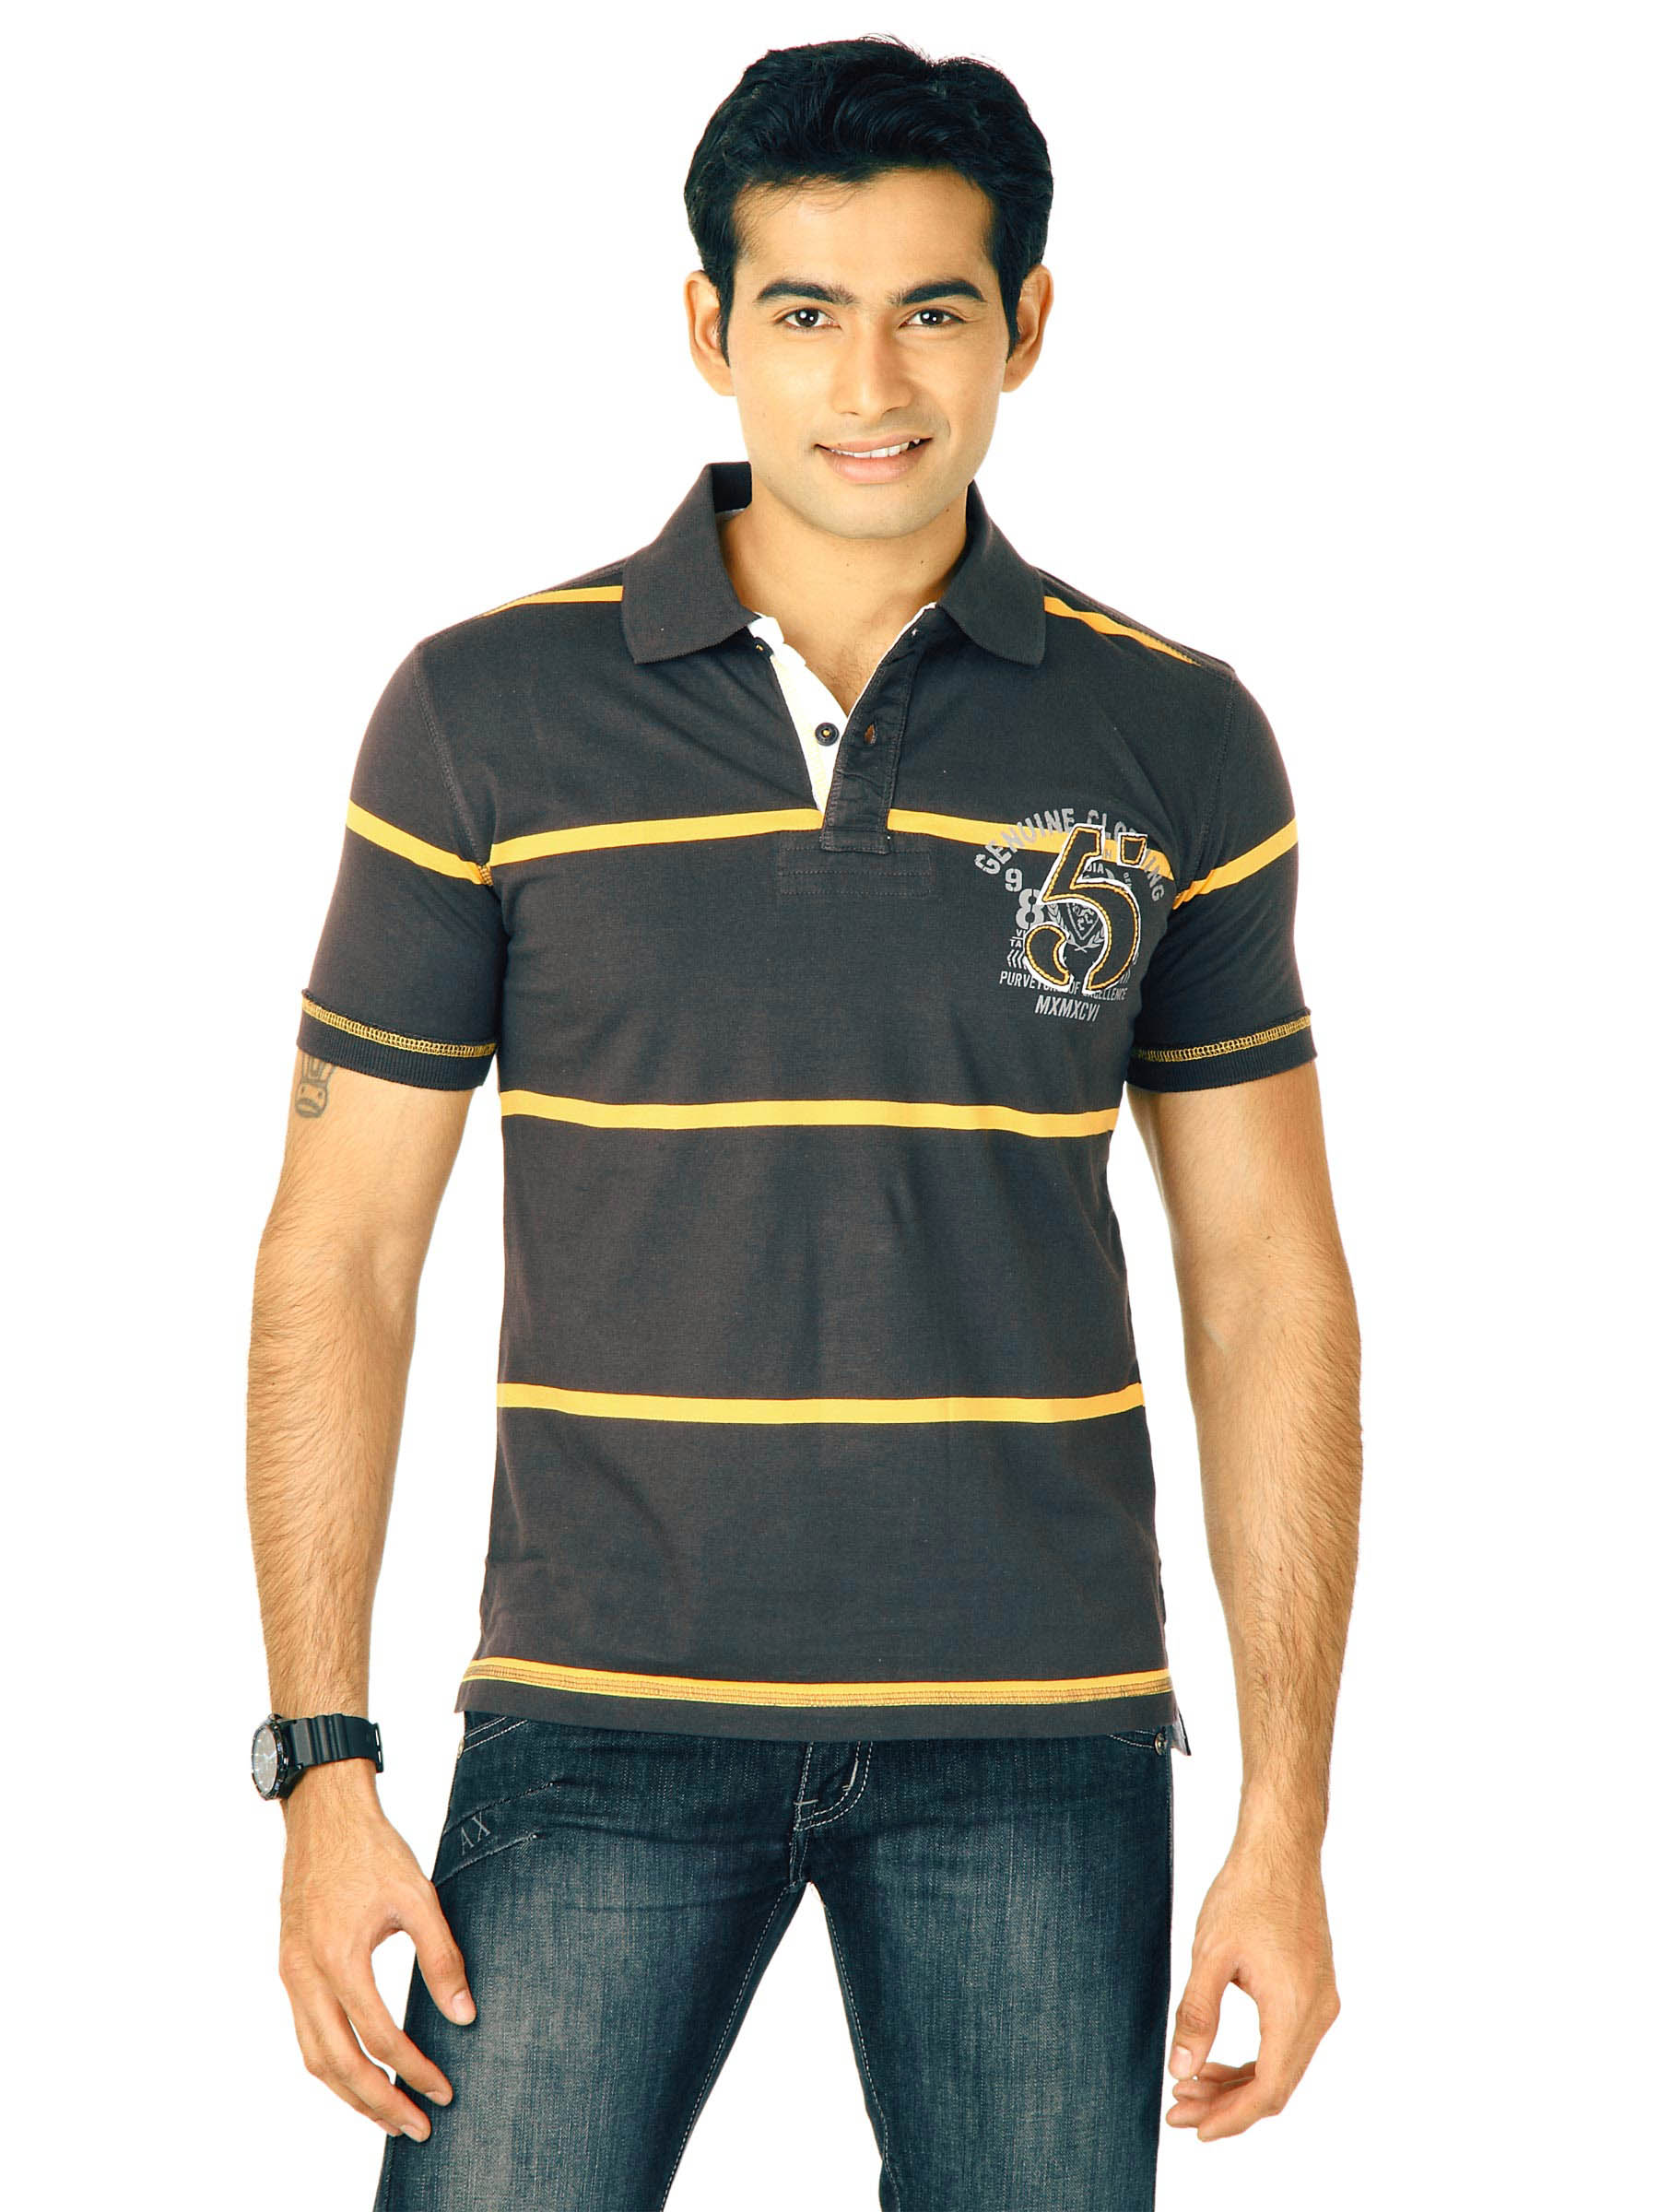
Status Quo Men Grey Polo Tshirts
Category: Apparel / Topwear / Tshirts
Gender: Men
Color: Grey
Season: Fall 2011
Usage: Casual